Chloe Price

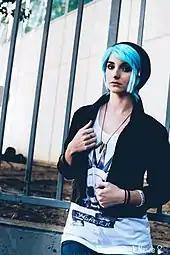
A cosplayer reproducing Chloe's appearance from the original "Life is Strange".

The character Chloe Price was generally well received by gaming critics. Some gaming reviewers stated that the final episode of Life Is Strange, Polarized, had a "fitting conclusion" to the coming of age story of Chloe Price and that the relationship between the two leads was carried out successfully. Peter Paras of "Game Revolution" complimented the character beats, particularly the development of Chloe Price, who he said "really comes into her own as [a] fully-formed character." Jeremy Peeples of "Hardcore Gamer" found Chloe's behaviour as "endearing", claiming that her personality was portrayed with multiple layers. Despite dismissing Chloe early on for being "her same tiresomely combative self," "Metro" thought Rachel and Chloe's relationship was "the least compelling" aspect of the episode, Wallace thought their "tender moments" were the best parts, and Makedonski said "their struggles, mutual escapism, and sacrifices" provided more than enough investment. Ozzie Mejia of "Shacknews" relished in Chloe's "genuine growth" contrasting her "fiery spirit". "I'm happy to see a game constructed around a lively young woman who can get a junkyard vehicle functioning, act as an emergency stand-in for Ariel in the "Tempest," and solve a mystery, all while growing up," said "The Washington Post", praising the character. "Destructoid" writer Brett Makedonski said the character characterization was done "to great effect." "Metro"s Juba, on the other hand, was irritated by Wallace's contemptuous remarks regarding Chloe and Rachel's "forced" friendship.